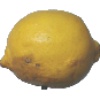
Label: Lemon 1